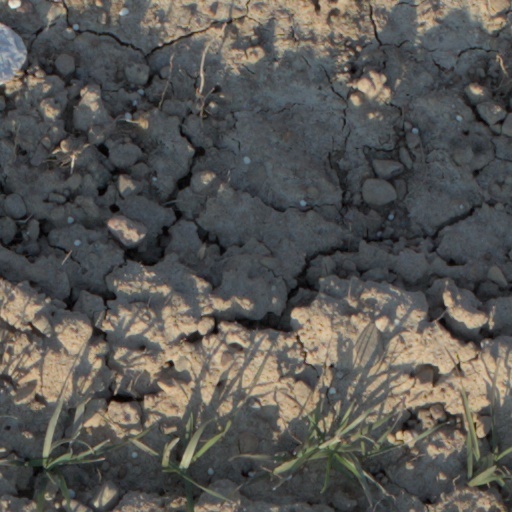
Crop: wheat